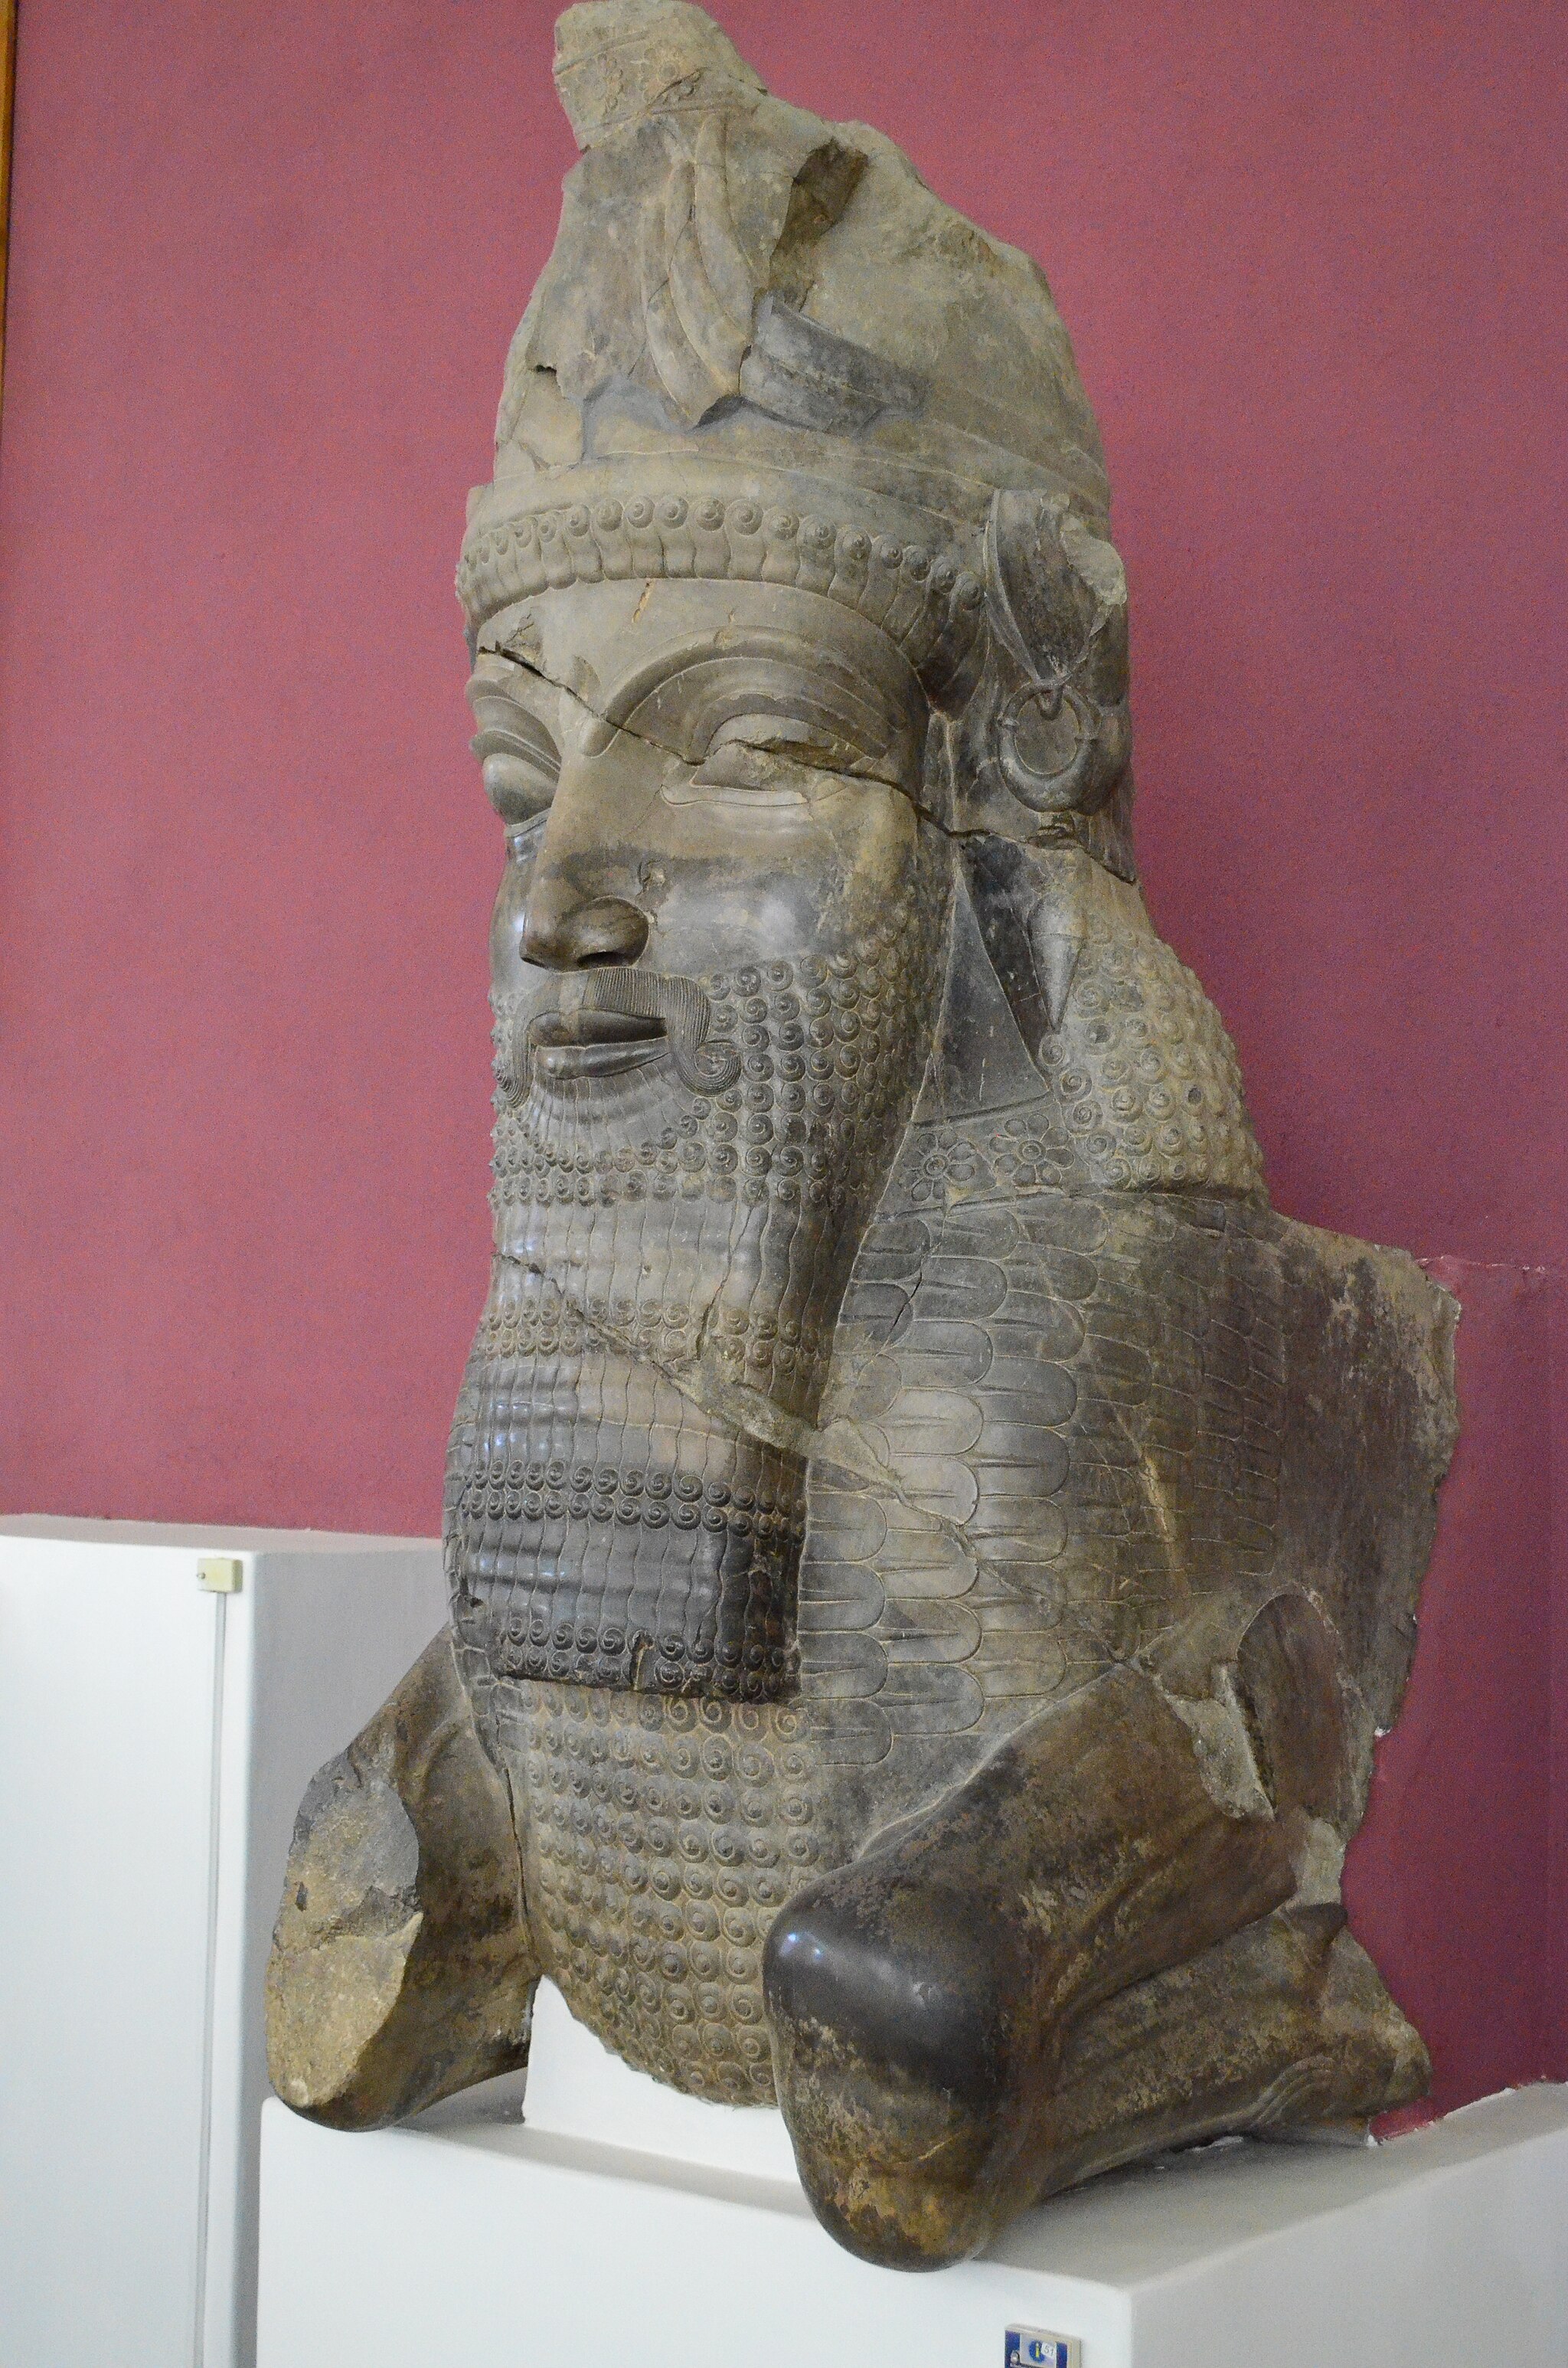
Title: National Meusem Darafsh 6 (50)
Description: National Museum of Iran
Date: 2013-09-03 09:48:05
Categories: GFDL, Taken with Nikon D5100, License migration redundant, Self-published work, Photos by Darafsh Kaviyani, Minotaur – Capital - 559-330 BC - Persepolis – National museum of Iran – Inventory number unknown